La Russell, Missouri

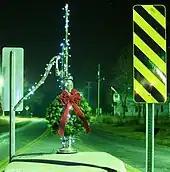
The "La Russell Water Pump" decorated at Christmas time, La Russell, Missouri.

Although La Russell itself was founded in 1903 because of the railroad, early settlers at this location were among the first in the county dating back to the 1830s. The first public school in Jasper County was established near the future site of La Russell in 1838. This was the "Cave Springs School", also known as "Teas School" in honor of its first teacher, Samuel Teas. School sessions during the Antebellum Era were split into two periods each school year, with a summer session and a winter session because students were needed at home for spring planting and fall harvest. The Cave Springs School also served as a church and a military headquarters for the Enrolled Missouri Militia (Union) during the Civil War. Following the burning and destruction of the county seat of Carthage in the Civil War, the state governor moved the temporary Jasper County Courthouse to the Cave Springs School in 1865. The school still exists and can be visited today. A Civil War memorial was also erected by the "Eastern Jasper County Historic Sites Association" in 2009 at the old Cave Springs Cemetery near La Russell, one of the oldest cemeteries in Jasper County.